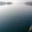
Label: sea